George Michael

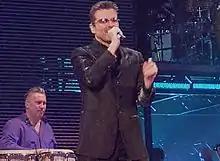
Michael onstage in Munich, 2006

During the 2005 Live 8 concert at Hyde Park, London, Michael joined Paul McCartney on stage, harmonising on The Beatles classic "Drive My Car". In 2006, Michael embarked on his first tour in 15 years, 25 Live. The tour began in Barcelona, Spain, on 23 September and finished in December at Wembley Arena in England. On 9 June 2007, Michael became the first artist to perform live at the newly renovated Wembley Stadium in London. On 25 March 2008, a third part of the 25 Live Tour was announced for North America, with 21 dates in the US and Canada.